Fluxus

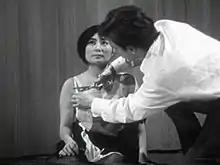
"Cut Piece", a performance piece by Yoko Ono in which the audience is invited to cut off her clothing. This version was staged at Carnegie Recital Hall, New York, 21 March 1965. Still taken from a film by Albert and David Maysles

The picketing of "Originale" marked the high point of Maciunas' agitprop approach, an approach that estranged many of Fluxus' early proponents; Jackson Mac Low had resigned immediately after hearing 'antisocial' plans laid in April 1963, such as breaking down trucks under the Hudson River. Brecht threatened to quit on the same issue, and then left New York in the spring of 1965. Despite his continued allegiance to Fluxus ideals, Dick Higgins fell out with Maciunas around the same time, ostensibly over his setting up the Something Else Press which printed many texts by key Fluxus-related personalities and other members of the avant garde. Charlotte Moorman continued to present her Annual Avant Garde Festival in New York.